Piracy and armed robbery in the Singapore Strait

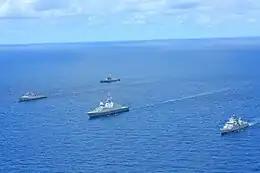
Pictured is the RSS Tenacious and RSS Justice of the Singaporean Navy along with the KRI Diponegoro and KRI Malahayati of the Indonesian Navy during the 2021 Eagle Indopura Joint Exercise

RECAAP was established in 2006 and is the first regional government-to-government agreement for the purpose of promoting and enhancing cooperation against piracy and armed robbery against ships in Asia. RECAAP currently has 20 member countries, including all members of ASEAN except Malaysia and Indonesia; however, information sharing with both countries does occur and efforts are being made to make Malaysia and Indonesia members.